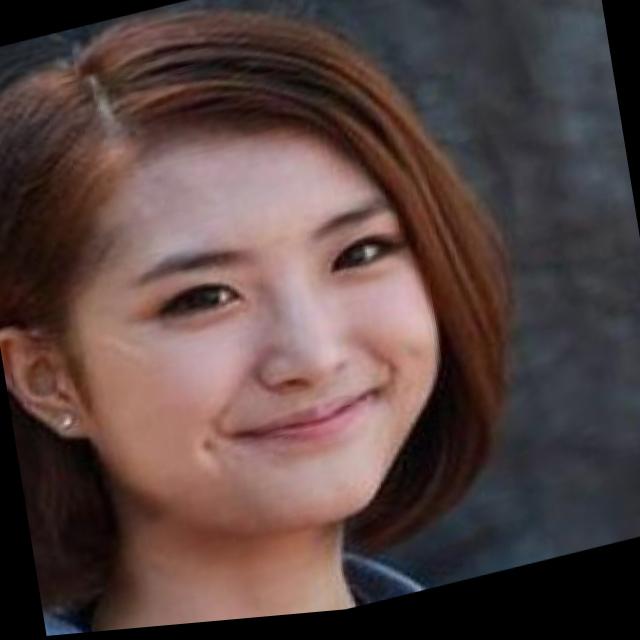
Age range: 21-44